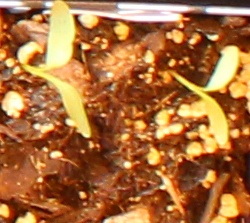
Label: Sugar beet